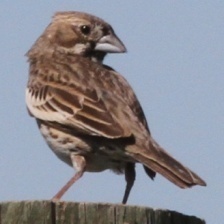
Species: LARK BUNTING
Scientific name: CALAMOSPIZA MELANOCORYS
ImageNet parent category: indigo_bunting